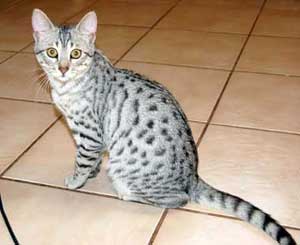
Animal: cat
Breed: egyptian_mau